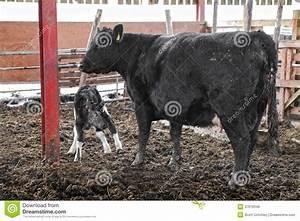
cow